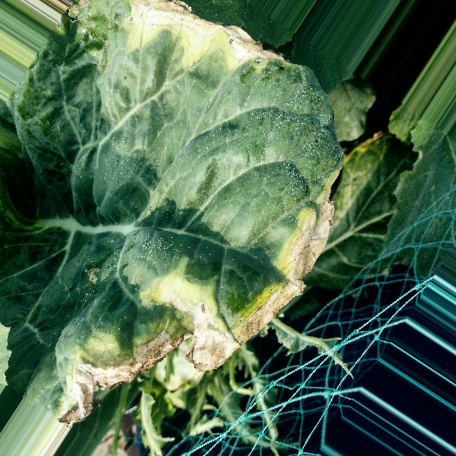
Label: Downy Mildew